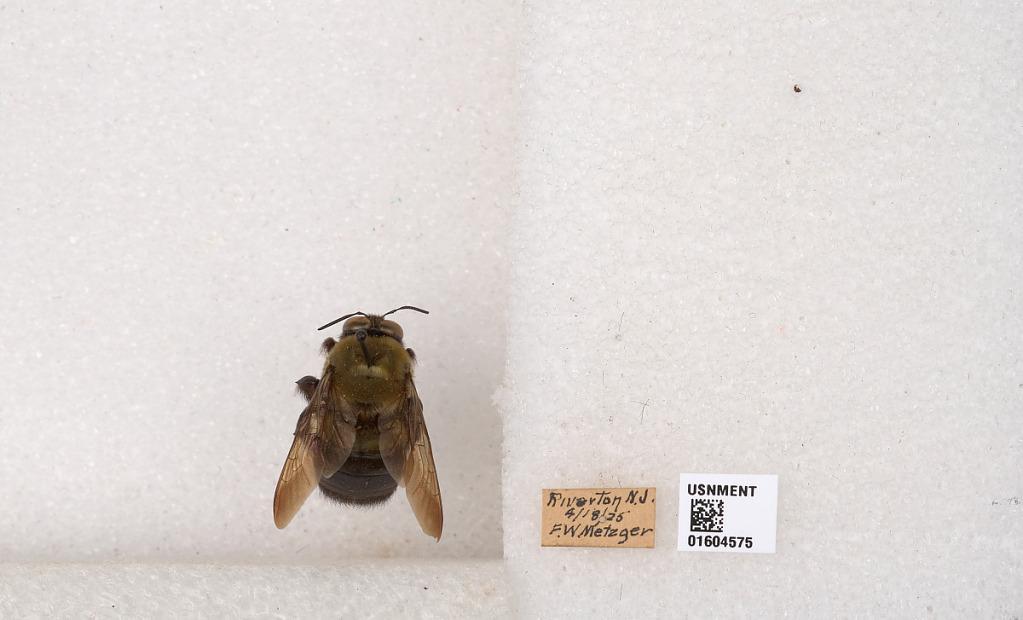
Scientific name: Xylocopa (Xylocopoides) virginica virginica (Linnaeus)
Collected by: F. Metzger
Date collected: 1925-4-18
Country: United States
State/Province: New Jersey
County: Burlington
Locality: Riverton
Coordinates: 40.0115, -75.0149